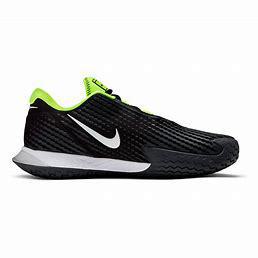
Brand: Nike
Model: Court Air Zoom Vapor Cage 4